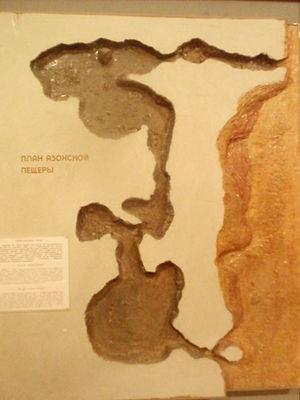
La grotte d'Azokh est une grotte située à proximité du village d'Azokh, dans la région de Hadrout, au Haut-Karabagh. La grotte est un important site préhistorique, qui a été occupé par différents groupes humains pendant une longue période. Les couches anciennes du Paléolithique moyen ont livré des vestiges fossiles néandertaliens pouvant dater d'environ 300 000 ans.